Subh of Córdoba

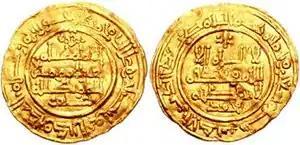
Gold dinar of Hisham II, son of al-Hakam II

In 976, Caliph al-Hakam died and was succeeded by his and Subh's son, the ten-year-old Caliph Hisham II, under the regency of General Ghalib al-Nasiri, al-Mushafi (the chief administrator of the late caliph), and Subh as well as Al-Mansur Ibn Abi Aamir, who became the administrator of the properties left to Subh by al-Hakam. Reportedly, Subh provided Almanzor with the necessary funds to give him control of the army, by which he could secure the stability necessary for her son, a minor, to be secured as Caliph with her as regent, after which she gave him much power in her government. Subh also named Almanzor "hajib" [chief of viziers]. Almanzor had become the de facto ruler of Córdoba by 978, pushing both Subh and Hisham to the sidelines.